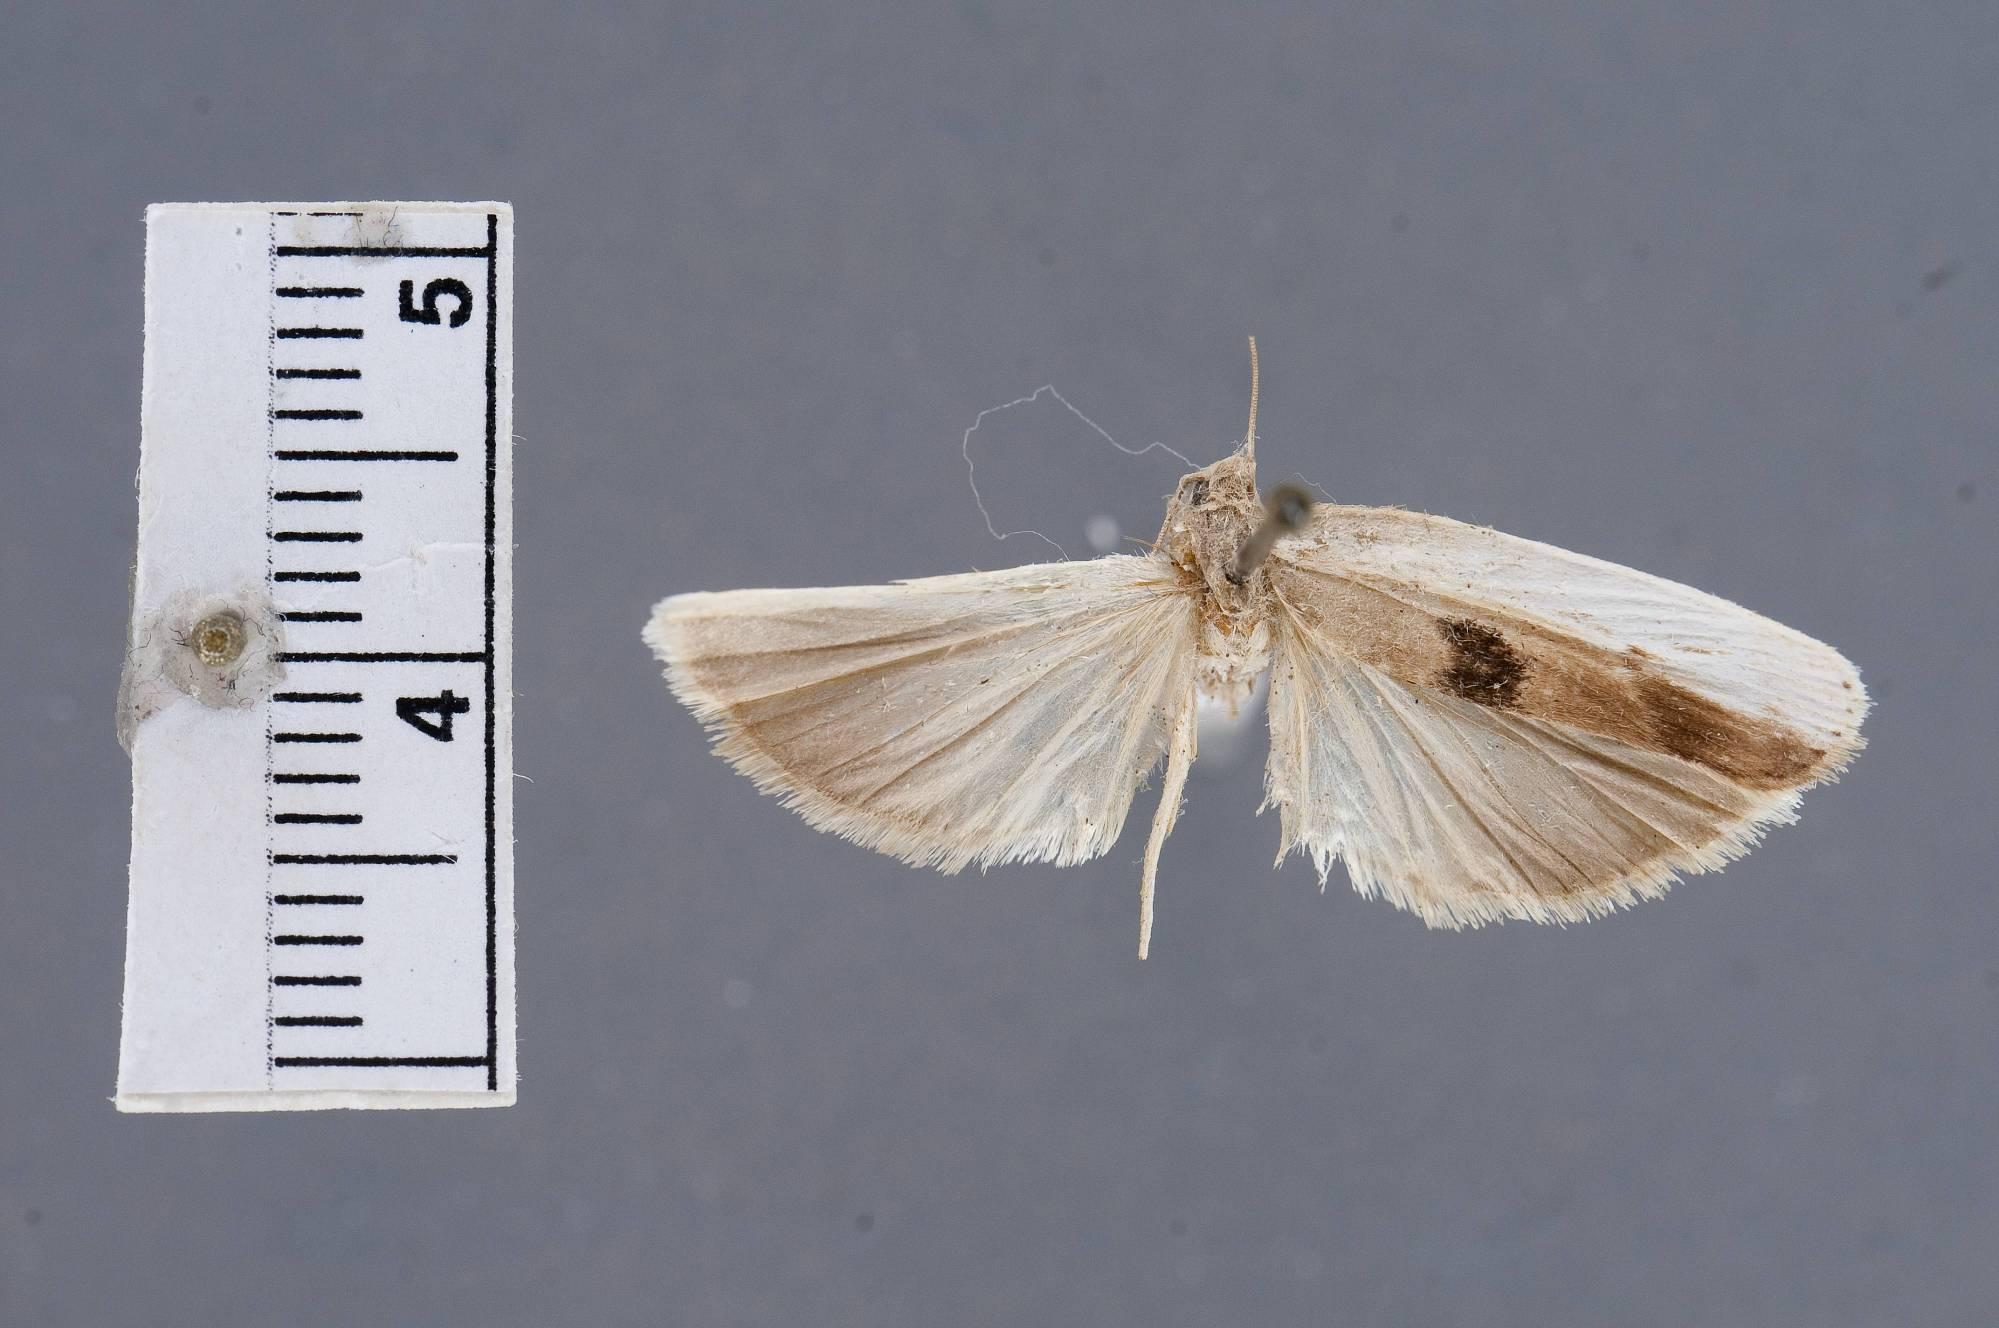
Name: Stenoma lunimaculata
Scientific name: Stenoma lunimaculata Dognin, 1913
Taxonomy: Animalia, Arthropoda, Insecta, Lepidoptera, Glossata, Depressariidae, Stenomatinae
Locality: no further locality data, Colombia
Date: [Not Stated]